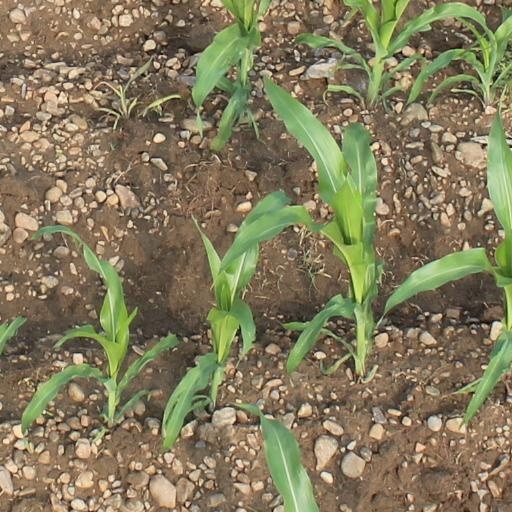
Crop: maize; corn